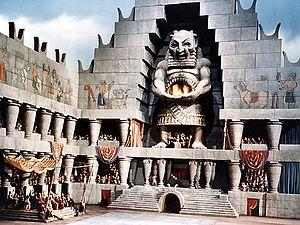
Paul Raymond « Ray » Moyer est un chef décorateur américain, né le 21 février 1898 à Santa Barbara, mort le 6 février 1986 à Los Angeles — Quartier de Woodland Hills.
Samson et Dalila est un film américain de Cecil B. DeMille sorti en 1949, d'après l'histoire biblique de Samson et Dalila.